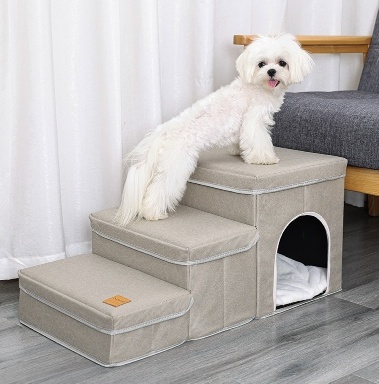
LoverPaw™ Cuccia con Scala e Spazio per Oggetti
Regalate al vostro animale domestico il massimo del comfort e della praticità con questa cuccia multifunzionale. Un rifugio accogliente e uno spazio di stoccaggio tutto in uno, per una casa sempre organizzata e stilosa! Materiali di Alta Qualità: Realizzata con materiali resistenti e durevoli, questa cuccia è progettata per resistere all'usura quotidiana. Il tessuto esterno è facile da pulire, garantendo una manutenzione semplice e veloce. Design Multifunzionale: Questa cuccia non è solo un luogo di riposo per il vostro animale domestico, ma anche una pratica unità di stoccaggio. Il design integrato con scala e cassetti offre spazio aggiuntivo per riporre giocattoli, coperte, accessori e altri oggetti essenziali per il vostro amico peloso. Scala Integrata: La scala incorporata consente un facile accesso alla cuccia, ideale per animali domestici di tutte le età, inclusi quelli con difficoltà motorie. I gradini sono imbottiti per garantire un appoggio sicuro e confortevole. Spazio per Oggetti: Dotata di cassetti spaziosi, questa cuccia offre un modo pratico per tenere in ordine gli accessori del vostro animale. I cassetti scorrevoli permettono un facile accesso agli oggetti, mantenendoli sempre a portata di mano. Comfort e Sicurezza: L'interno della cuccia è foderato con un morbido cuscino, offrendo un ambiente caldo e confortevole per il riposo del vostro animale. Il design chiuso crea un rifugio sicuro e tranquillo dove il vostro amico può rilassarsi in tutta tranquillità. Benefici del Prodotto: Organizzazione e Stile: Combina una cuccia accogliente con uno spazio di stoccaggio pratico, mantenendo la vostra casa ordinata e organizzata. Accesso Facile: La scala integrata facilita l'accesso alla cuccia, ideale per animali domestici di tutte le età e dimensioni. Spazio Aggiuntivo: I cassetti offrono spazio extra per riporre tutti gli accessori essenziali del vostro animale domestico. Comfort Superiore: L'interno imbottito garantisce un riposo confortevole e rilassante. Facilità di Manutenzione: Materiali facili da pulire e cassetti scorrevoli per una manutenzione senza sforzo. GUIDA TAGLIE
Brand: LoverPaw™
Category: Animals & Pet Supplies > Pet Supplies > Dog Supplies > Dog Houses